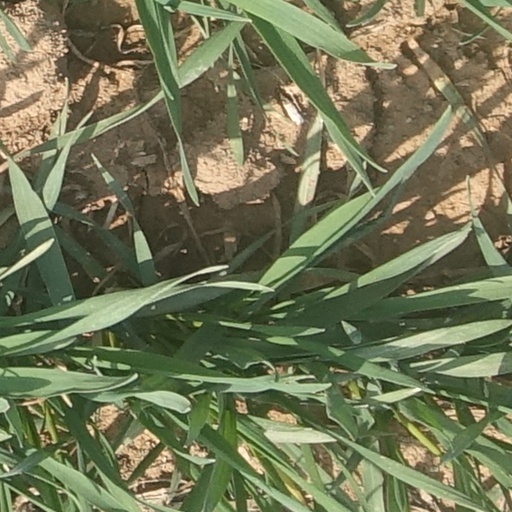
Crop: wheat